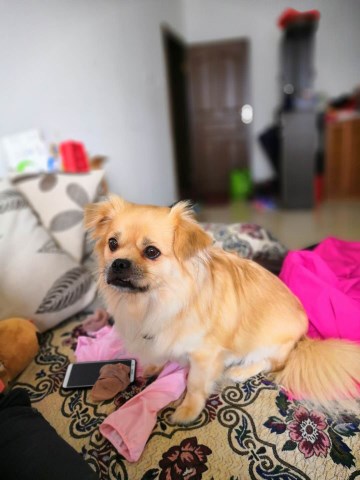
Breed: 1936-n000005-Pomeranian